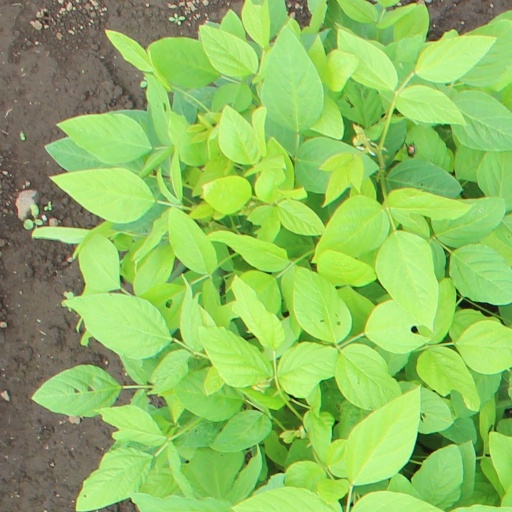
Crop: soybean